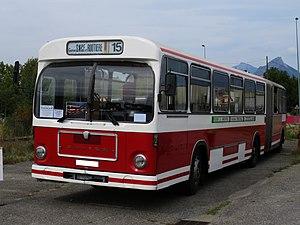
Un Saviem SG 220 (ex n°104 des TAG, conservé par l’association Standard 216) stationné devant l’Histo Bus Dauphinois (Le Pont-de-Claix, France) le 16 septembre 2018.
Le SG 220 est un autobus urbain articulé, commercialisé sous la marque Saviem de 1978 à 1983. C'est en fait un MAN SG 220 rebadgé.